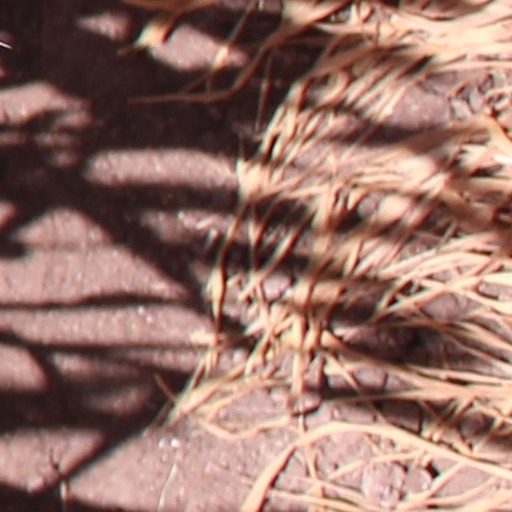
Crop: wheat